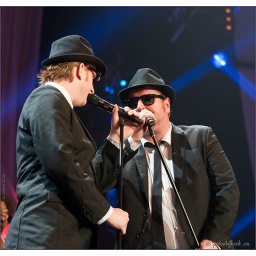
TV registratie van de Top 2000 in Concert - editie 2009Heineken Music Hall AmsterdamRadio 2 en Ned. 3 - NPS